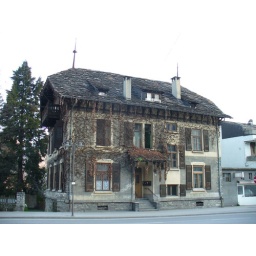
Old house turned into an apartment building in Sierre